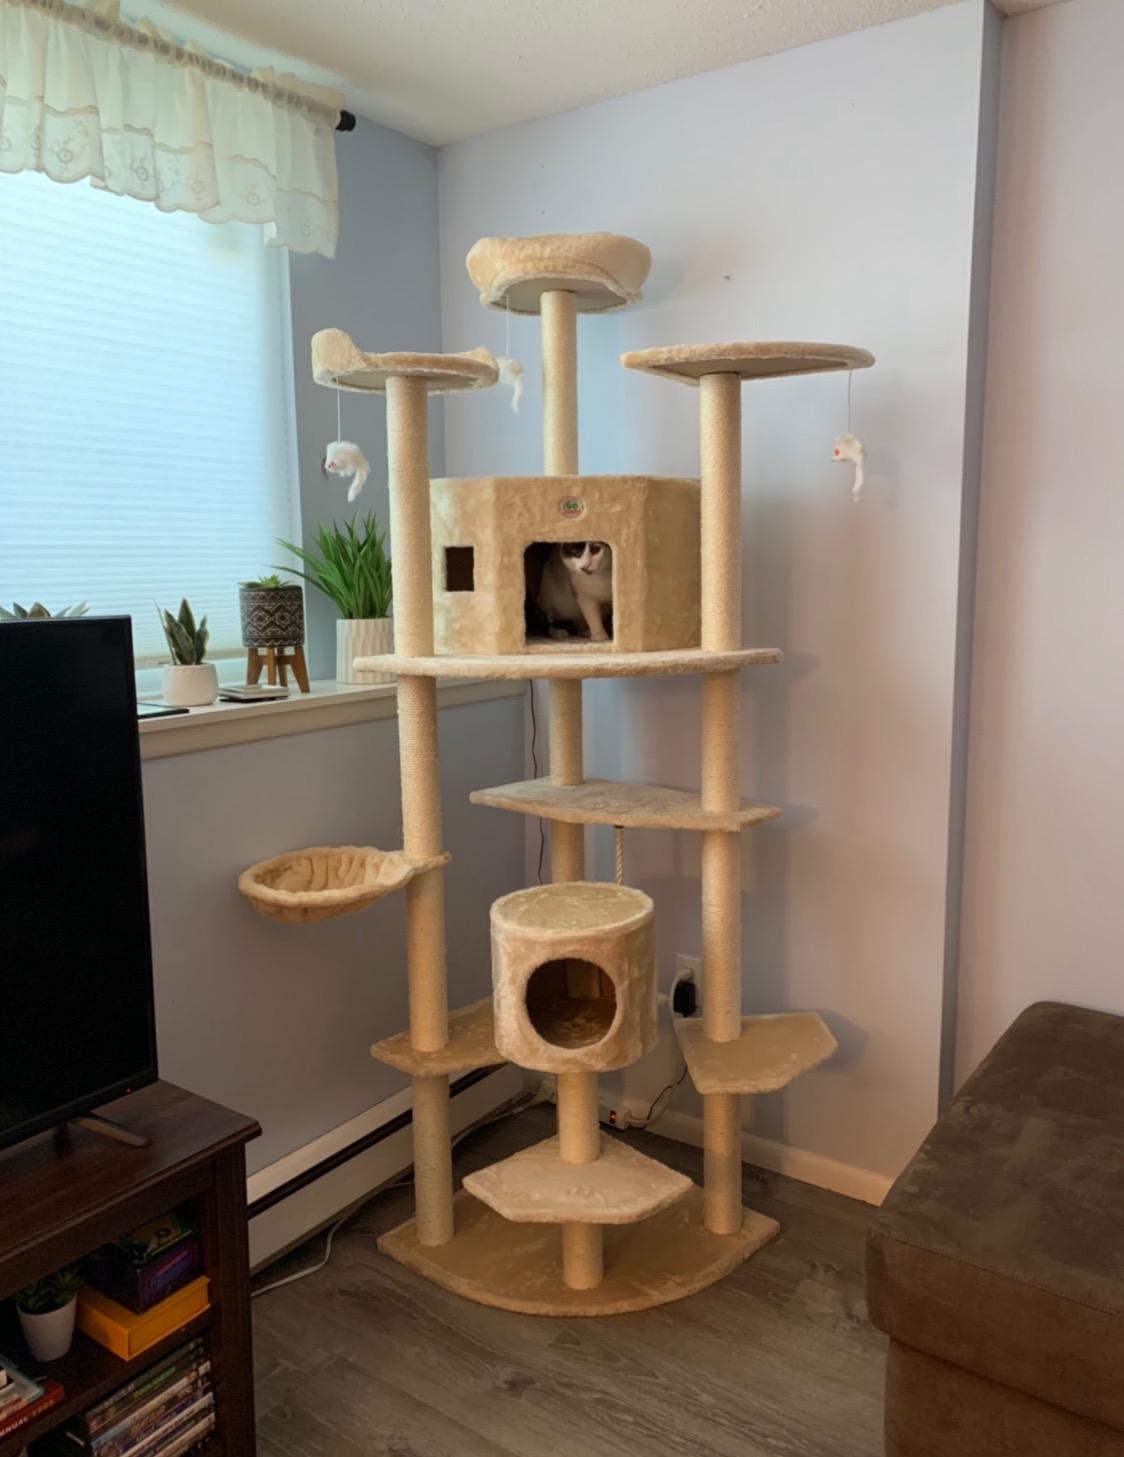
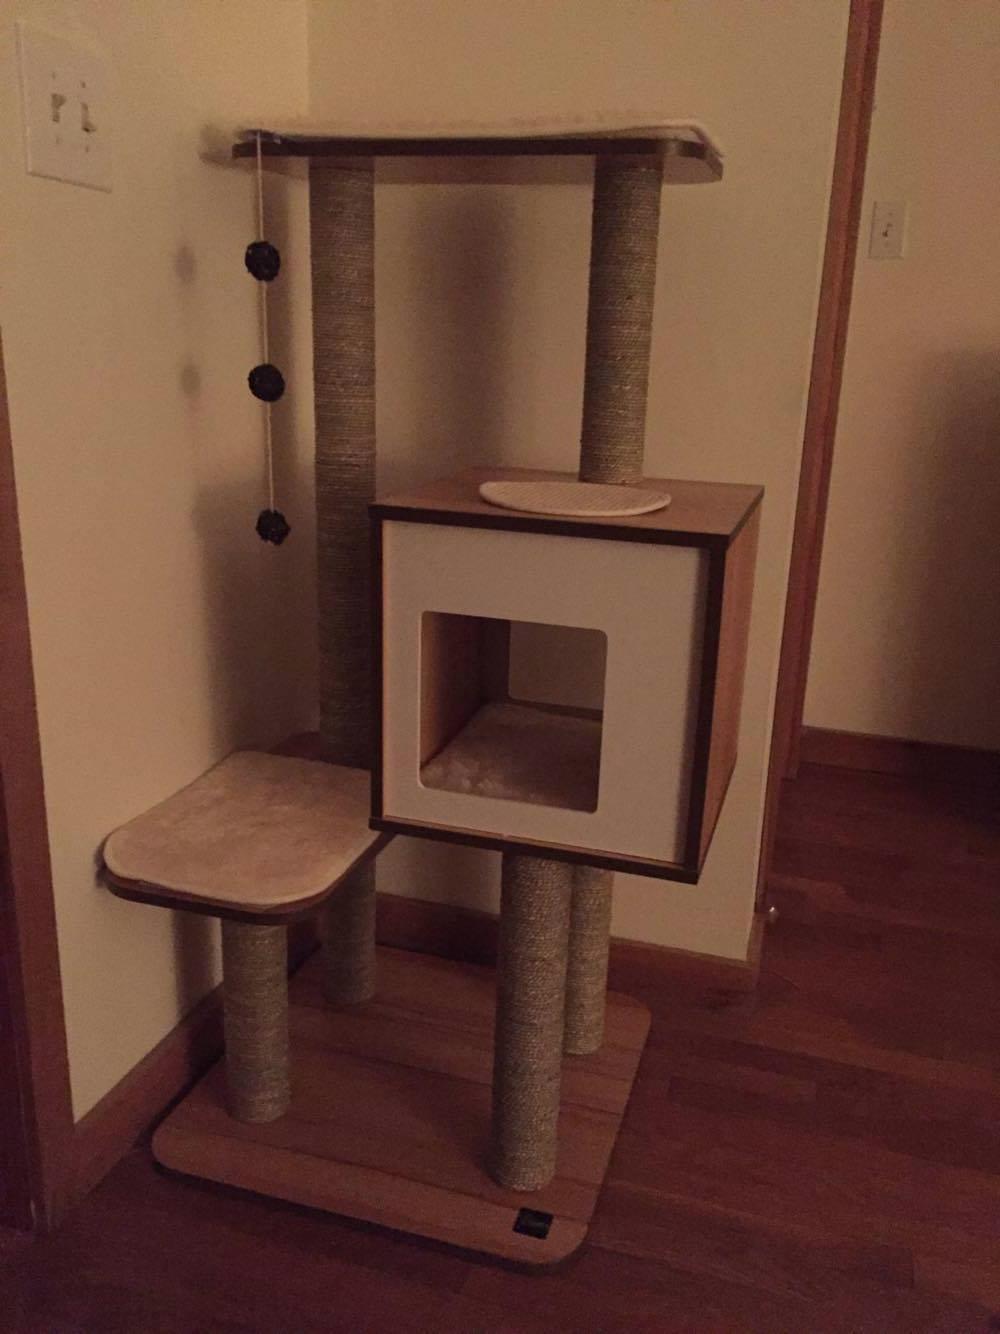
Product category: items_cat tree
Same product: no